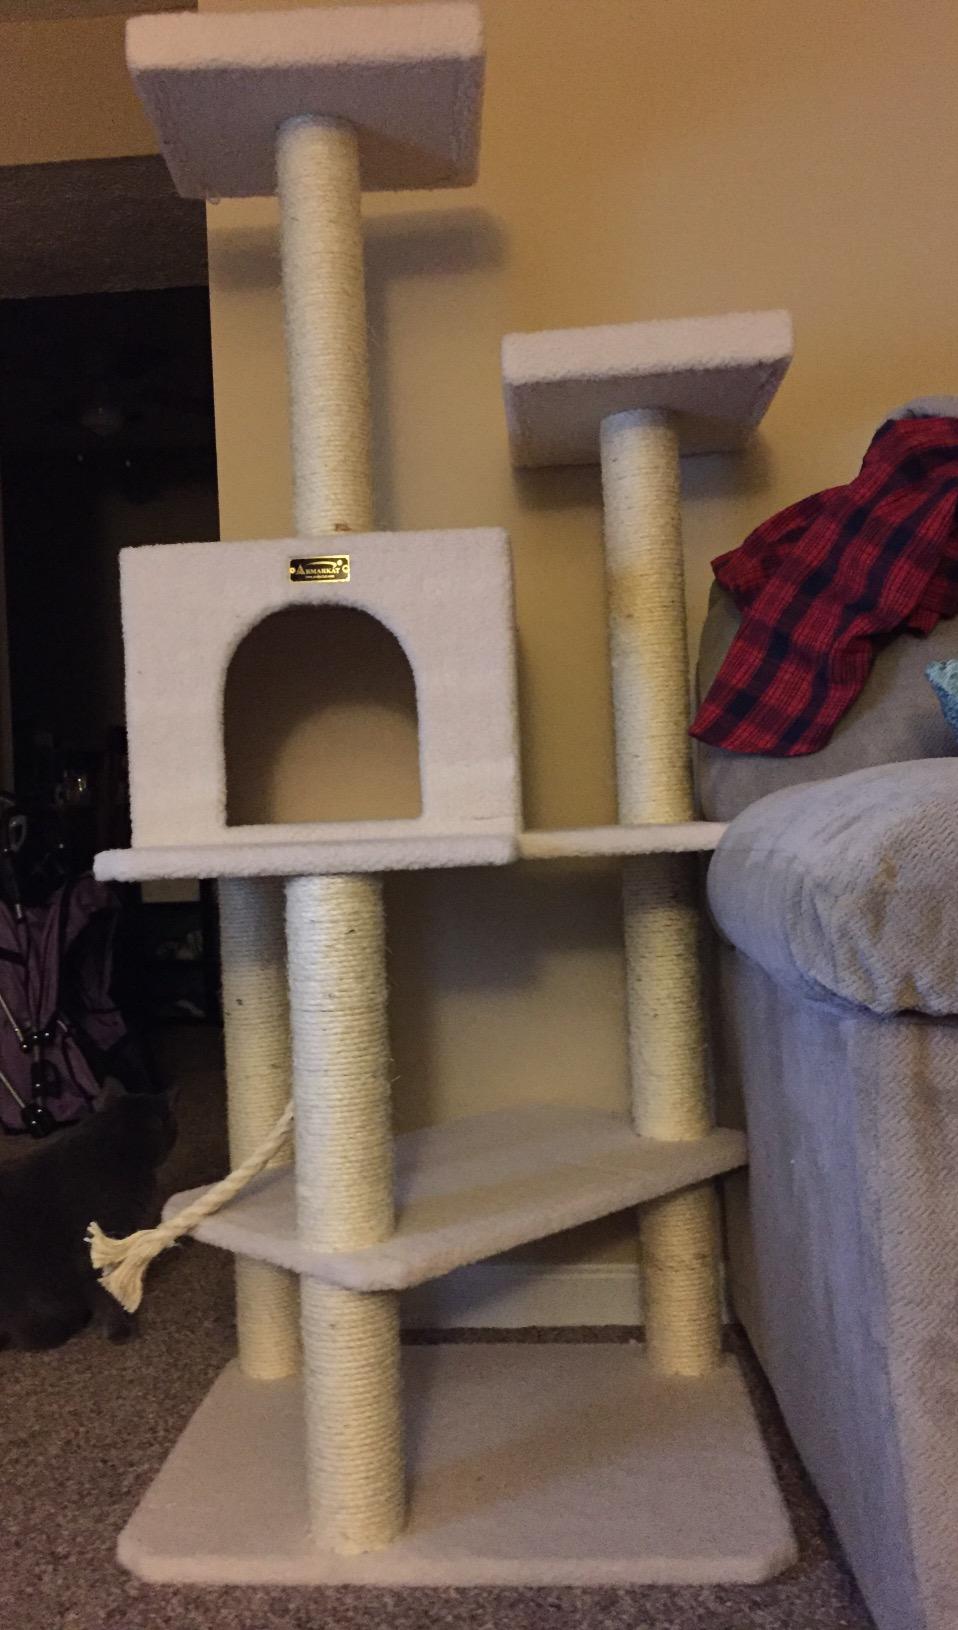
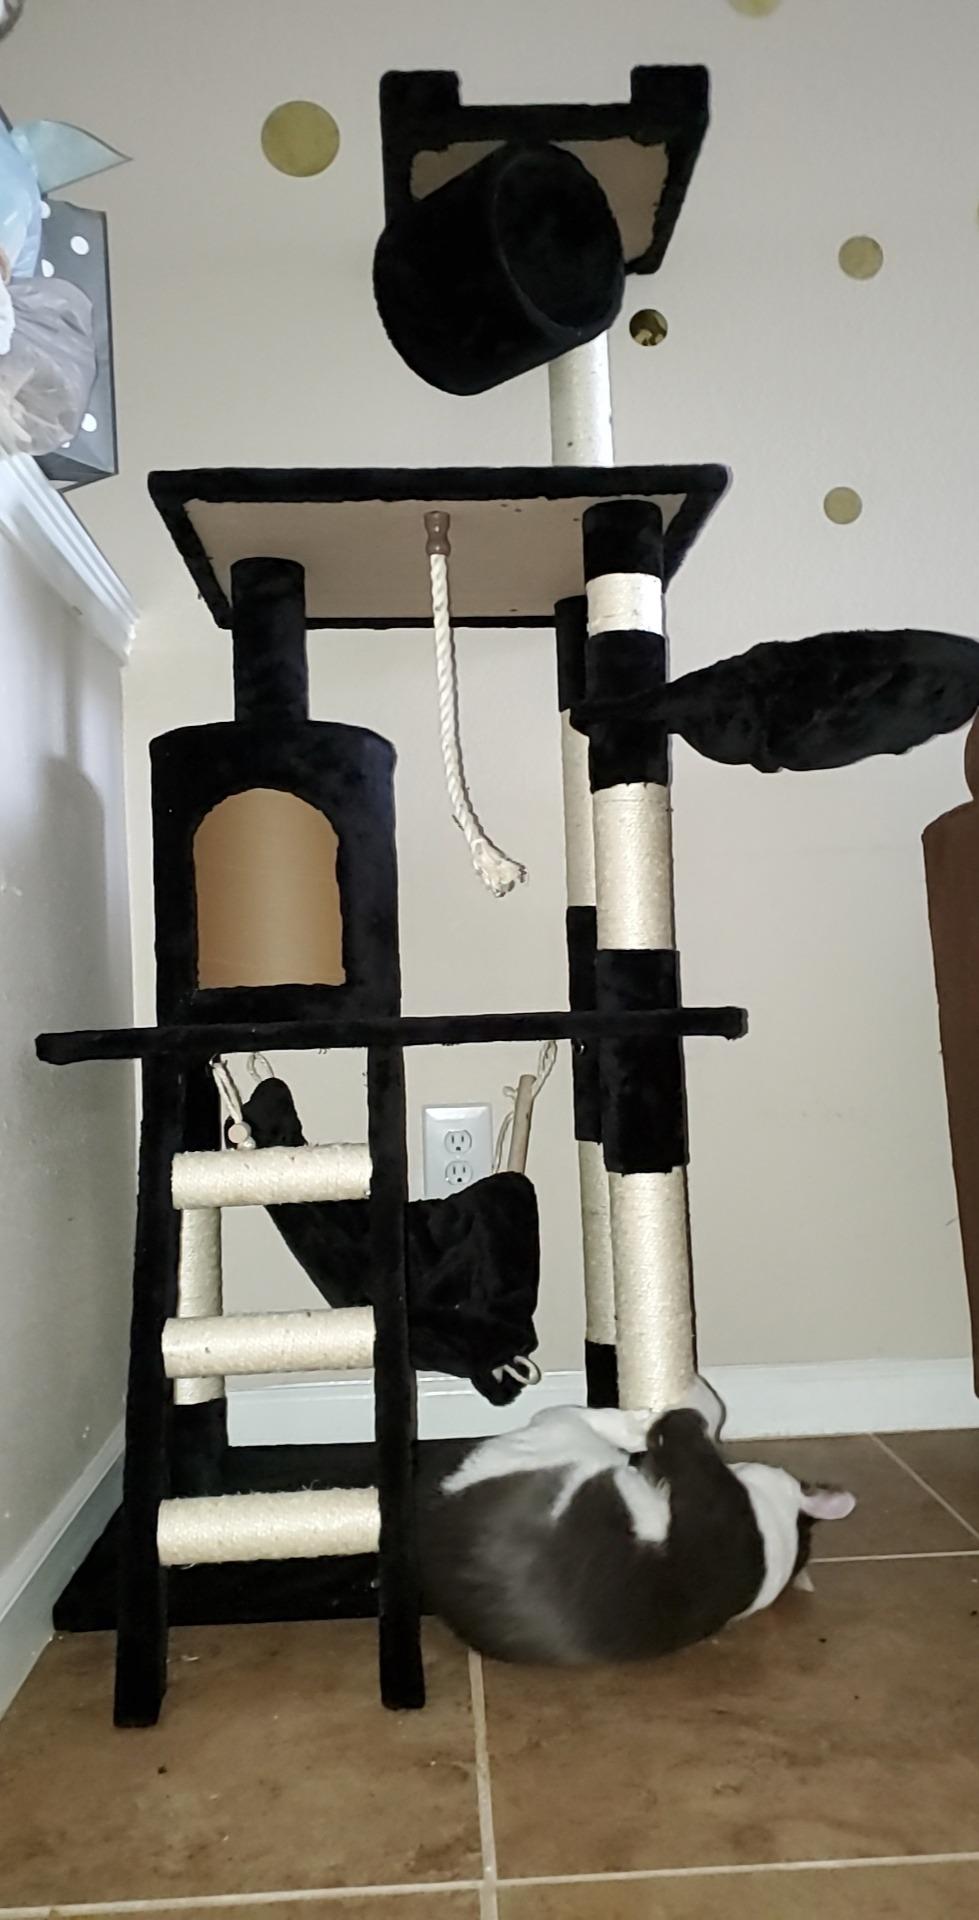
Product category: items_cat tree
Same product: no